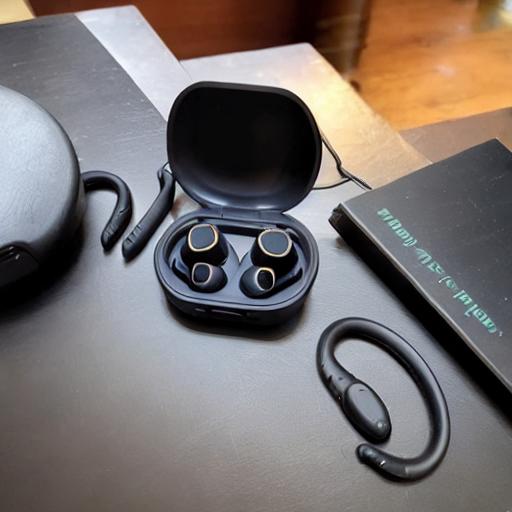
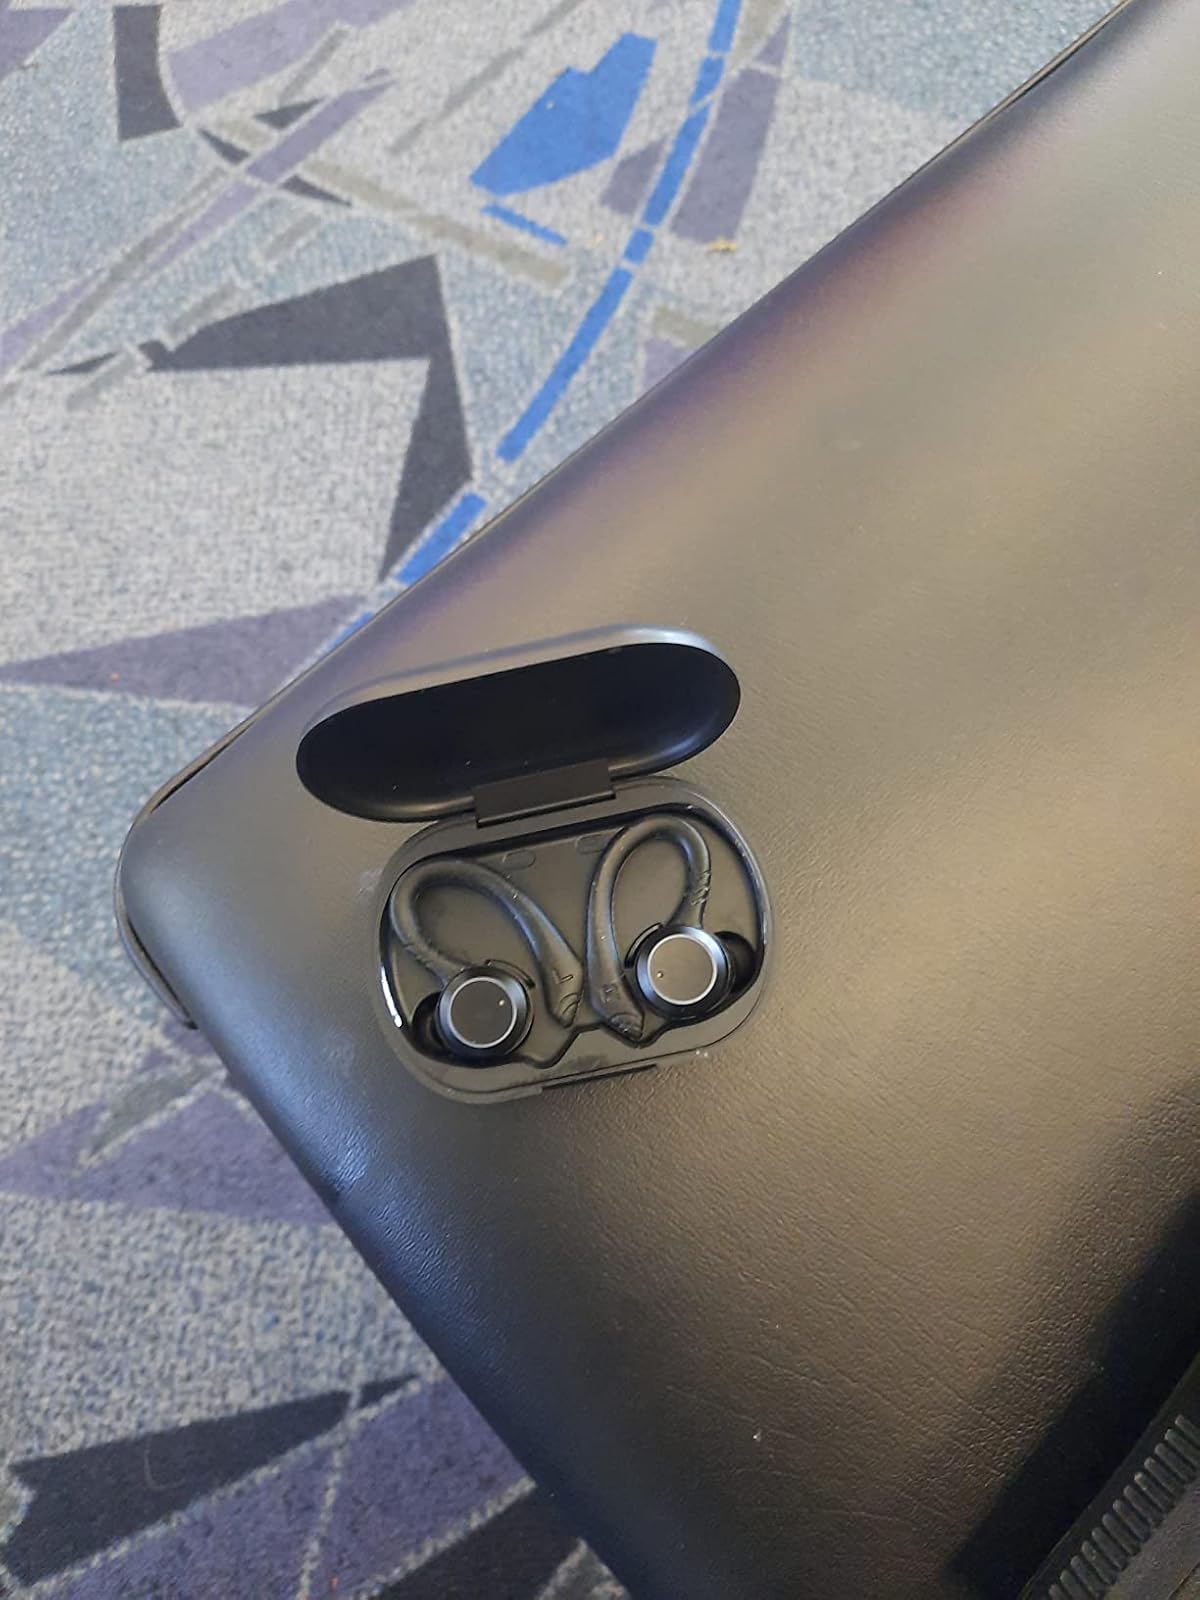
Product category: earbuds
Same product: no